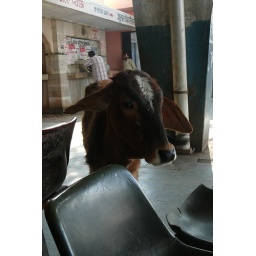
cute calf in bus station Bikaner